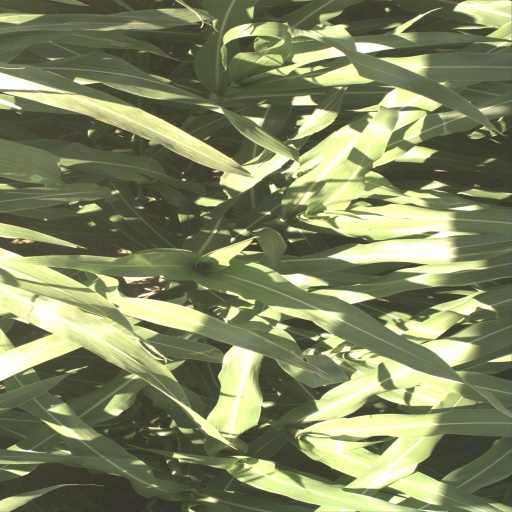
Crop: sorghum